Yong Peng

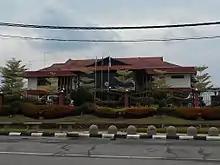
Yong Peng District Council

Yong Peng is administered by the Yong Peng District Council ("Majlis Daerah Yong Peng" (MDYP)), previously known as Batu Pahat East District Council. The district council is autonomous from Batu Pahat Town and it administers Yong Peng town and the adjacent neighbourhoods of Ayer Hitam and Tanjung Sembrong. It was established on 1 September 1979 through the merger of the local councils of: